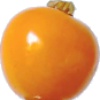
Label: physalis